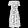
Label: Dress